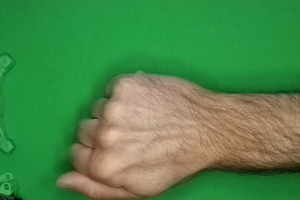
Label: rock